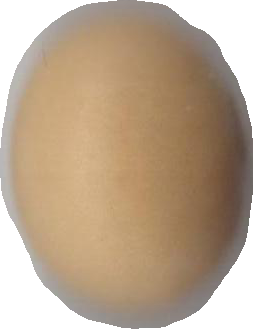
Variety: Grobogan